Transition metal carboxylate complex

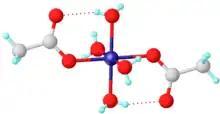
Structure of hydrated nickel acetate.

Transition metal carboxylate complexes are coordination complexes with carboxylate (RCO) ligands. Reflecting the diversity of carboxylic acids, the inventory of metal carboxylates is large. Many are useful commercially, and many have attracted intense scholarly scrutiny. Carboxylates exhibit a variety of coordination modes, most common are κ- (O-monodentate), κ (O,O-bidentate), and bridging.